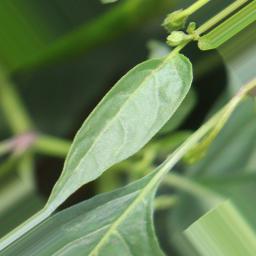
Label: mites_and_trips